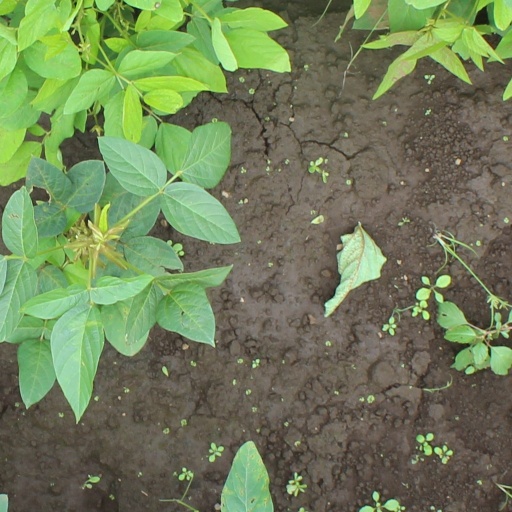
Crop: soybean